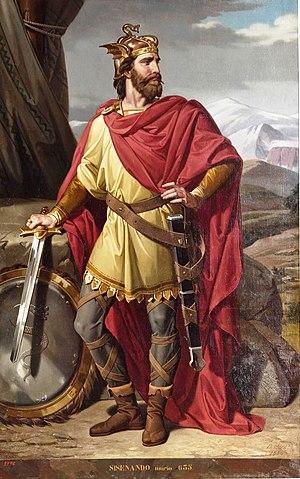
Sisenand est roi wisigoth d'Hispanie et de Septimanie de 631 à 636.